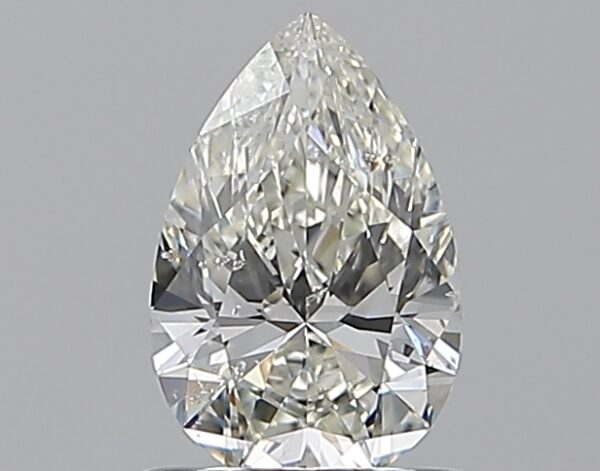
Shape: pear
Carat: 0.66
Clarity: SI2
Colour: J
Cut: EX
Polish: EX
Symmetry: VG
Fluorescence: M
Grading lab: GIA
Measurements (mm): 7.62 x 4.97 x 2.98